Makar Sankranti

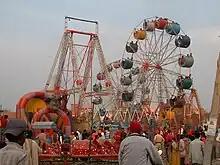
Mela

In Punjab, Makar Sankranti is celebrated as Maghi which is a religious and cultural festival. Bathing in a river in the early hours on Maghi is important. Hindus light lamps with sesame oil as this is supposed to give prosperity and drive away all sins. A major mela is held at Sri Muktsar Sahib on Maghi which commemorates a historical event in Sikh history.